The Eagle, Cambridge

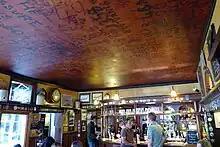
The RAF Bar ceiling with graffiti of World War II airmen

During the Second World War, Allied airmen, who drank and socialised at The Eagle, used wax candles, petrol lighters and lipstick to write their names, squadron numbers and other doodles onto the ceiling of the rear bar. The tradition is believed to have been started by RAF Flight Sergeant P. E. Turner, who climbed up on the table one night to burn his squadron number on the ceiling. The graffiti, in what is now known as the "RAF Bar", was uncovered, deciphered and preserved by former RAF Chief Technician James Chainey during the early 1990s.